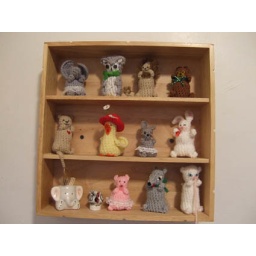
animals in kitchen